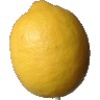
Label: Lemon 1